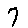
Label: 7